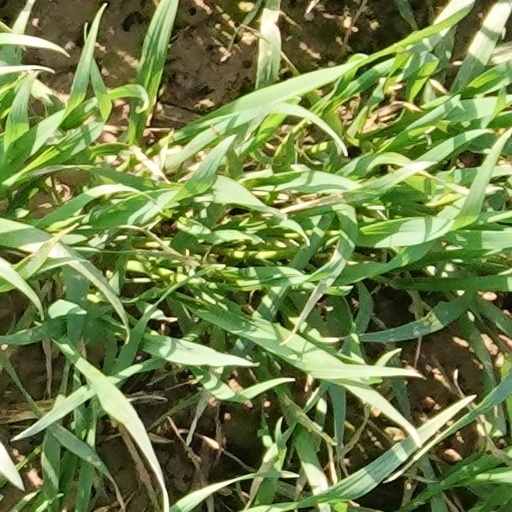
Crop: wheat